TNA Genesis (2010)

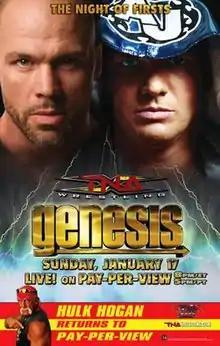
Promotional poster featuring (clockwise) Kurt Angle, A.J. Styles, and Hulk Hogan

The 2010 Genesis was a professional wrestling pay-per-view (PPV) event produced by the Total Nonstop Action Wrestling (TNA) promotion, which took place on January 17, 2010 at the TNA Impact! Zone in Orlando, Florida. It was the fifth event under the Genesis chronology and the first event of the 2010 TNA PPV schedule. The PPV poster was released in early December 2009, promoting Hulk Hogan's debut on TNA PPV. It is the first event since TNA moved to the "Impact! Zone" to feature a four-sided ring (as opposed to the six-sided ring used by TNA since the move).